John Holland (basketball)

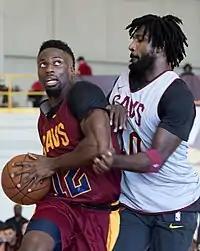
Holland (right) guards Cavaliers teammate David Nwaba during a scrimmage in 2018

On September 8, 2017, Holland was signed to a two-way contract by the Cleveland Cavaliers of the NBA. Under the terms of the deal, he will split time between the Cavs and their G-League affiliate, the Canton Charge. Holland is the first player the Cavaliers have signed on such a deal. He would also play his first NBA regular season games during this contract after previously only playing in one playoff game for Boston.